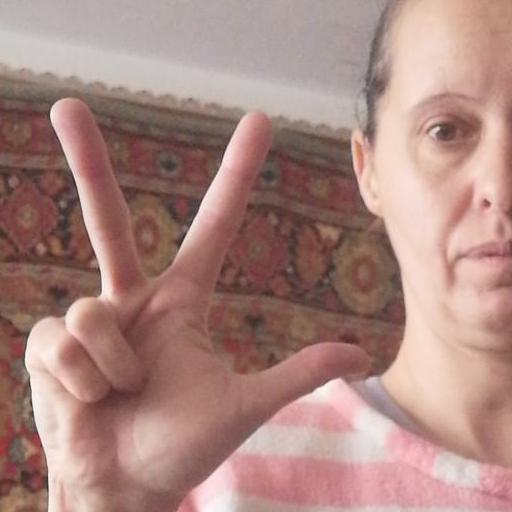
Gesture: three2